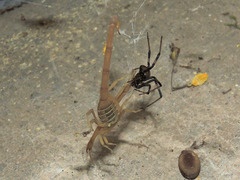
Species: Lactrodectus_hesperus